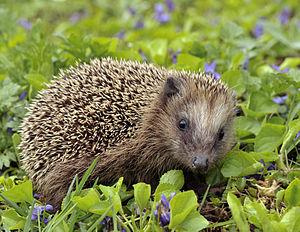
Le Hérisson commun est une espèce de petits mammifères, omnivore et nocturne, de la famille des Erinaceidae, classée dans l'ordre des Insectivora. Ce hérisson est répandu en Europe, y compris la Russie d'Europe, sauf le grand Nord, ainsi qu'en Turquie et dans le Caucase. Espèce invasive en Nouvelle-Zélande, où il a été introduit, cet animal est, au contraire, en Europe, une espèce protégée par la Convention de Berne et en France, par l’arrêté du 23 avril 2007.
Un animal national est un animal choisi par une communauté comme son emblème en raison de sa représentativité, soit parce qu'il est caractéristique du territoire considéré, soit encore pour la Nouvelle Zélande le kiwi. Certains pays ont plusieurs animaux nationaux.